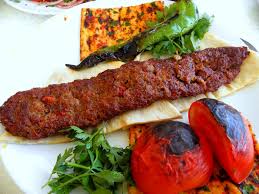
Yemek: kebap